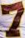
Number: 7